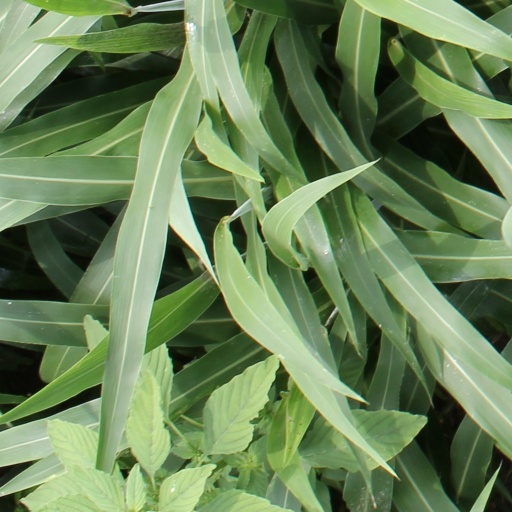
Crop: sorghum